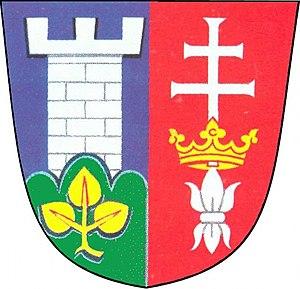
Stražisko est une commune du district de Prostějov, dans la région d'Olomouc, en République tchèque. Sa population s'élevait à 431 habitants en 2018.